Iraklis F.C. (Thessaloniki)

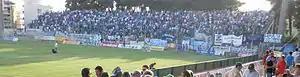
Iraklis supporters during an away match.

In January 2004, Savvas Kofidis, famous as a player of the team in the 1980s, became the team's manager. During the 2005–06, he led Iraklis to an acclaimed 4th-place finish, playing effective and attractive football, creating a club record for 13 consecutive wins at home. However, with considerable debts to players, coaches and the state, Spanoudakis started the 2006–07 season attempting to reconcile Iraklis finances by selling Joël Epalle and Panagiotis Lagos, who were instrumental in the previous year's success. Next year Kofidis resigned as manager of a considerably weakened team after Iraklis lost 7 and drew 2 of his first nine games in Super League and additionally was eliminated from the UEFA Cup in extra time by Wisła Kraków. Eventually the 2006–07 season ended in a hard breaking fashion as the team gained its survival to Greek Super League only in the last matchday, after breaking a 39 matches unbeaten home run of Skoda Xanthi.